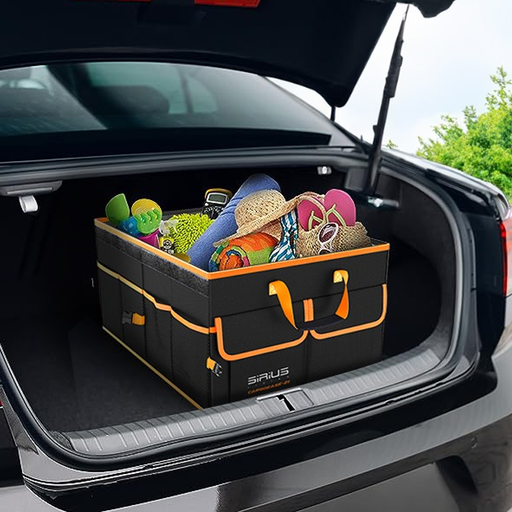
קטגוריה: שתי מתנות לבחירה
תיאור: ארגונית לרכב 60 ליטר
דגם: CARGOEASE-21
מידע נוסף: מתנה קטנה